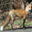
Label: fox